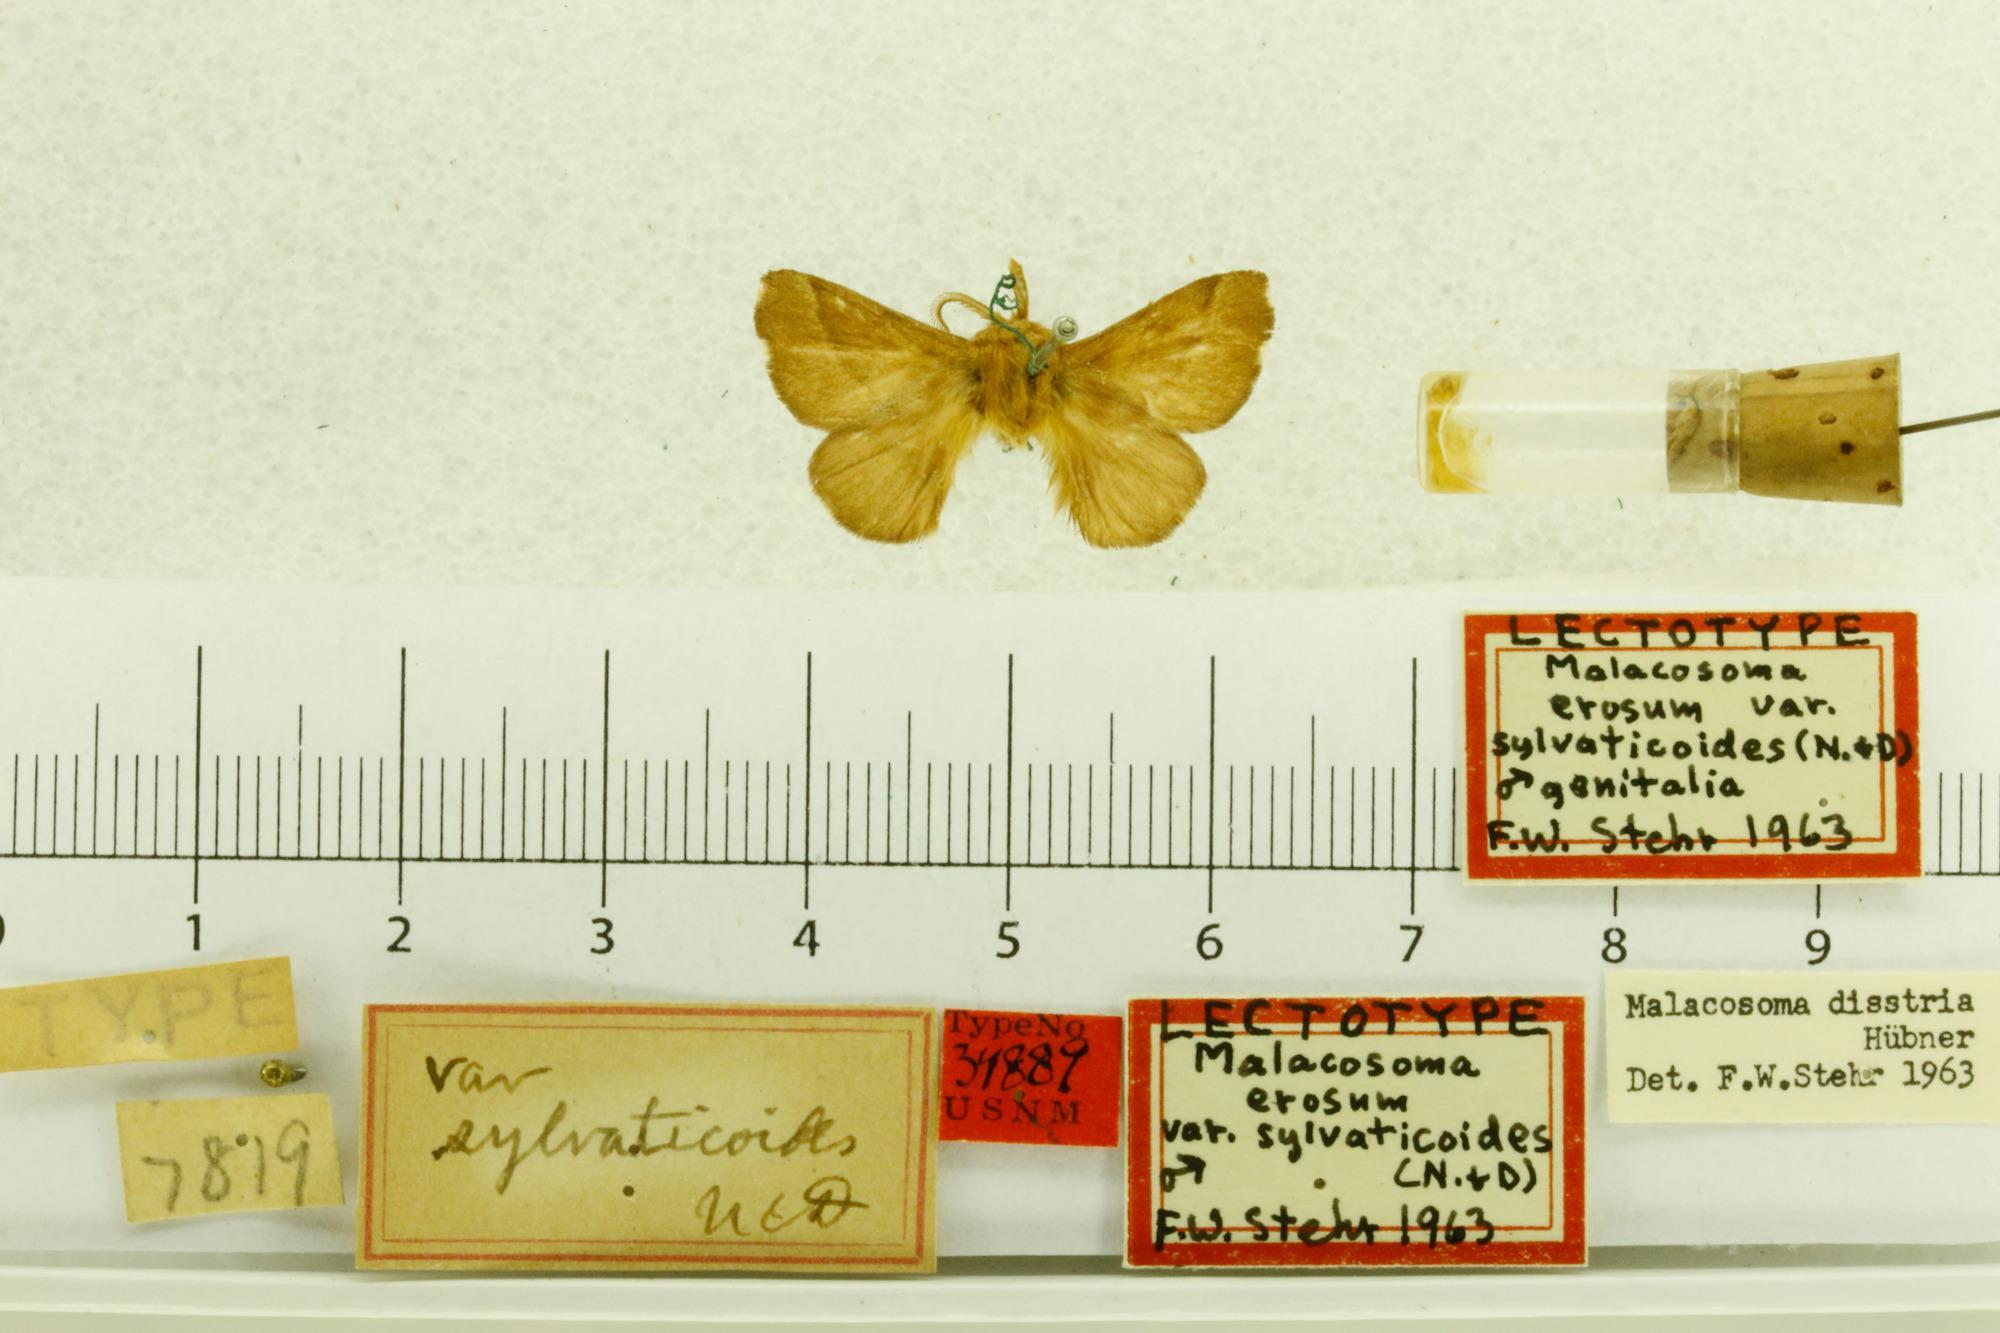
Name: Malacosoma erosum var. sylvaticoides
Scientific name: Malacosoma erosum var. sylvaticoides Neumoegen & Dyar, 1893
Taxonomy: Animalia, Arthropoda, Insecta, Lepidoptera, Lasiocampidae
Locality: [Not Stated], United States